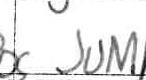
Label: jump